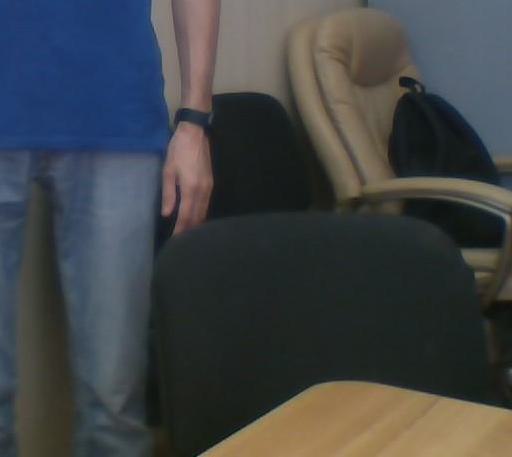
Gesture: no_gesture